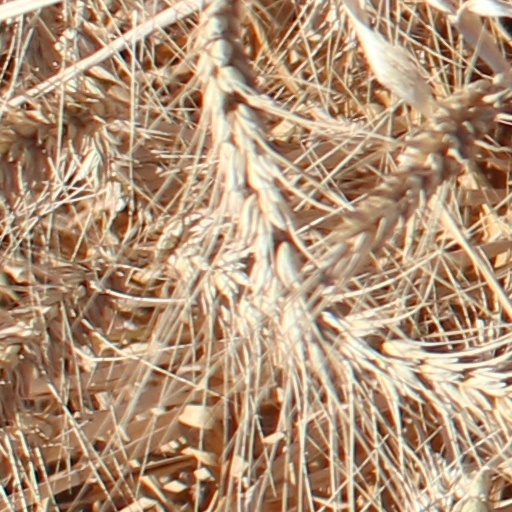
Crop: wheat